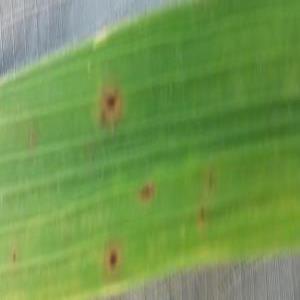
Disease: Brownspot